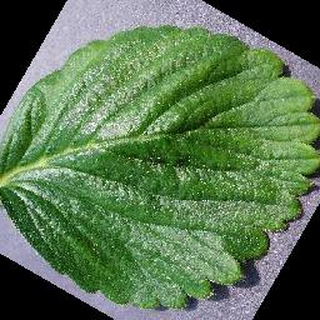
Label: healthy_strawberry